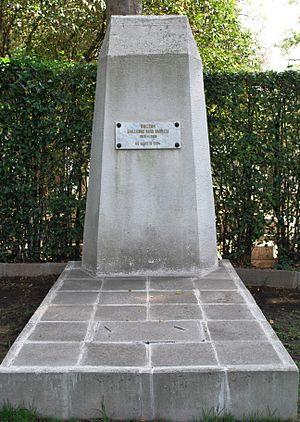
Guillermo Haro, né le 21 mars 1913 et mort le 26 avril 1988, est un astronome mexicain.